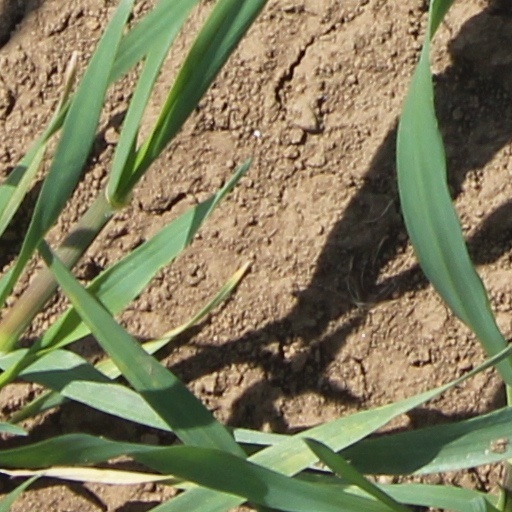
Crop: wheat